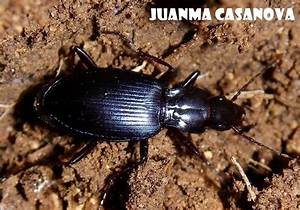
Label: spider